Diemerstein Forest

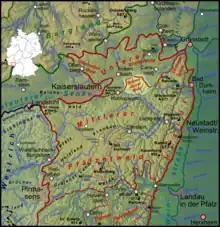
Diemerstein Forest (orange) within the Palatine Forest

Diemerstein Forest is a part of the Palatine Forest, a mountainous region within the German state of Rhineland-Palatinate. It has an area of about 50 km.